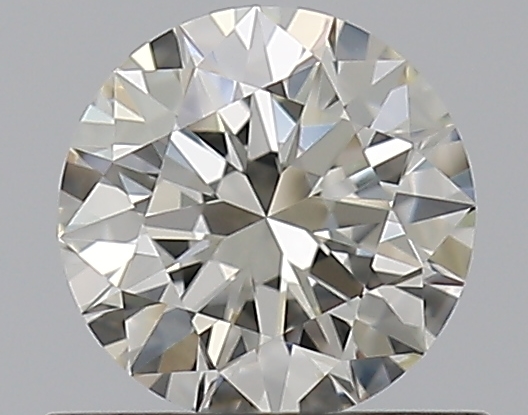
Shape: round
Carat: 0.51
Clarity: VVS1
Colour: J
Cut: EX
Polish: EX
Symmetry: EX
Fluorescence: F
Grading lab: GIA
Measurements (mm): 5.12 x 5.15 x 3.16